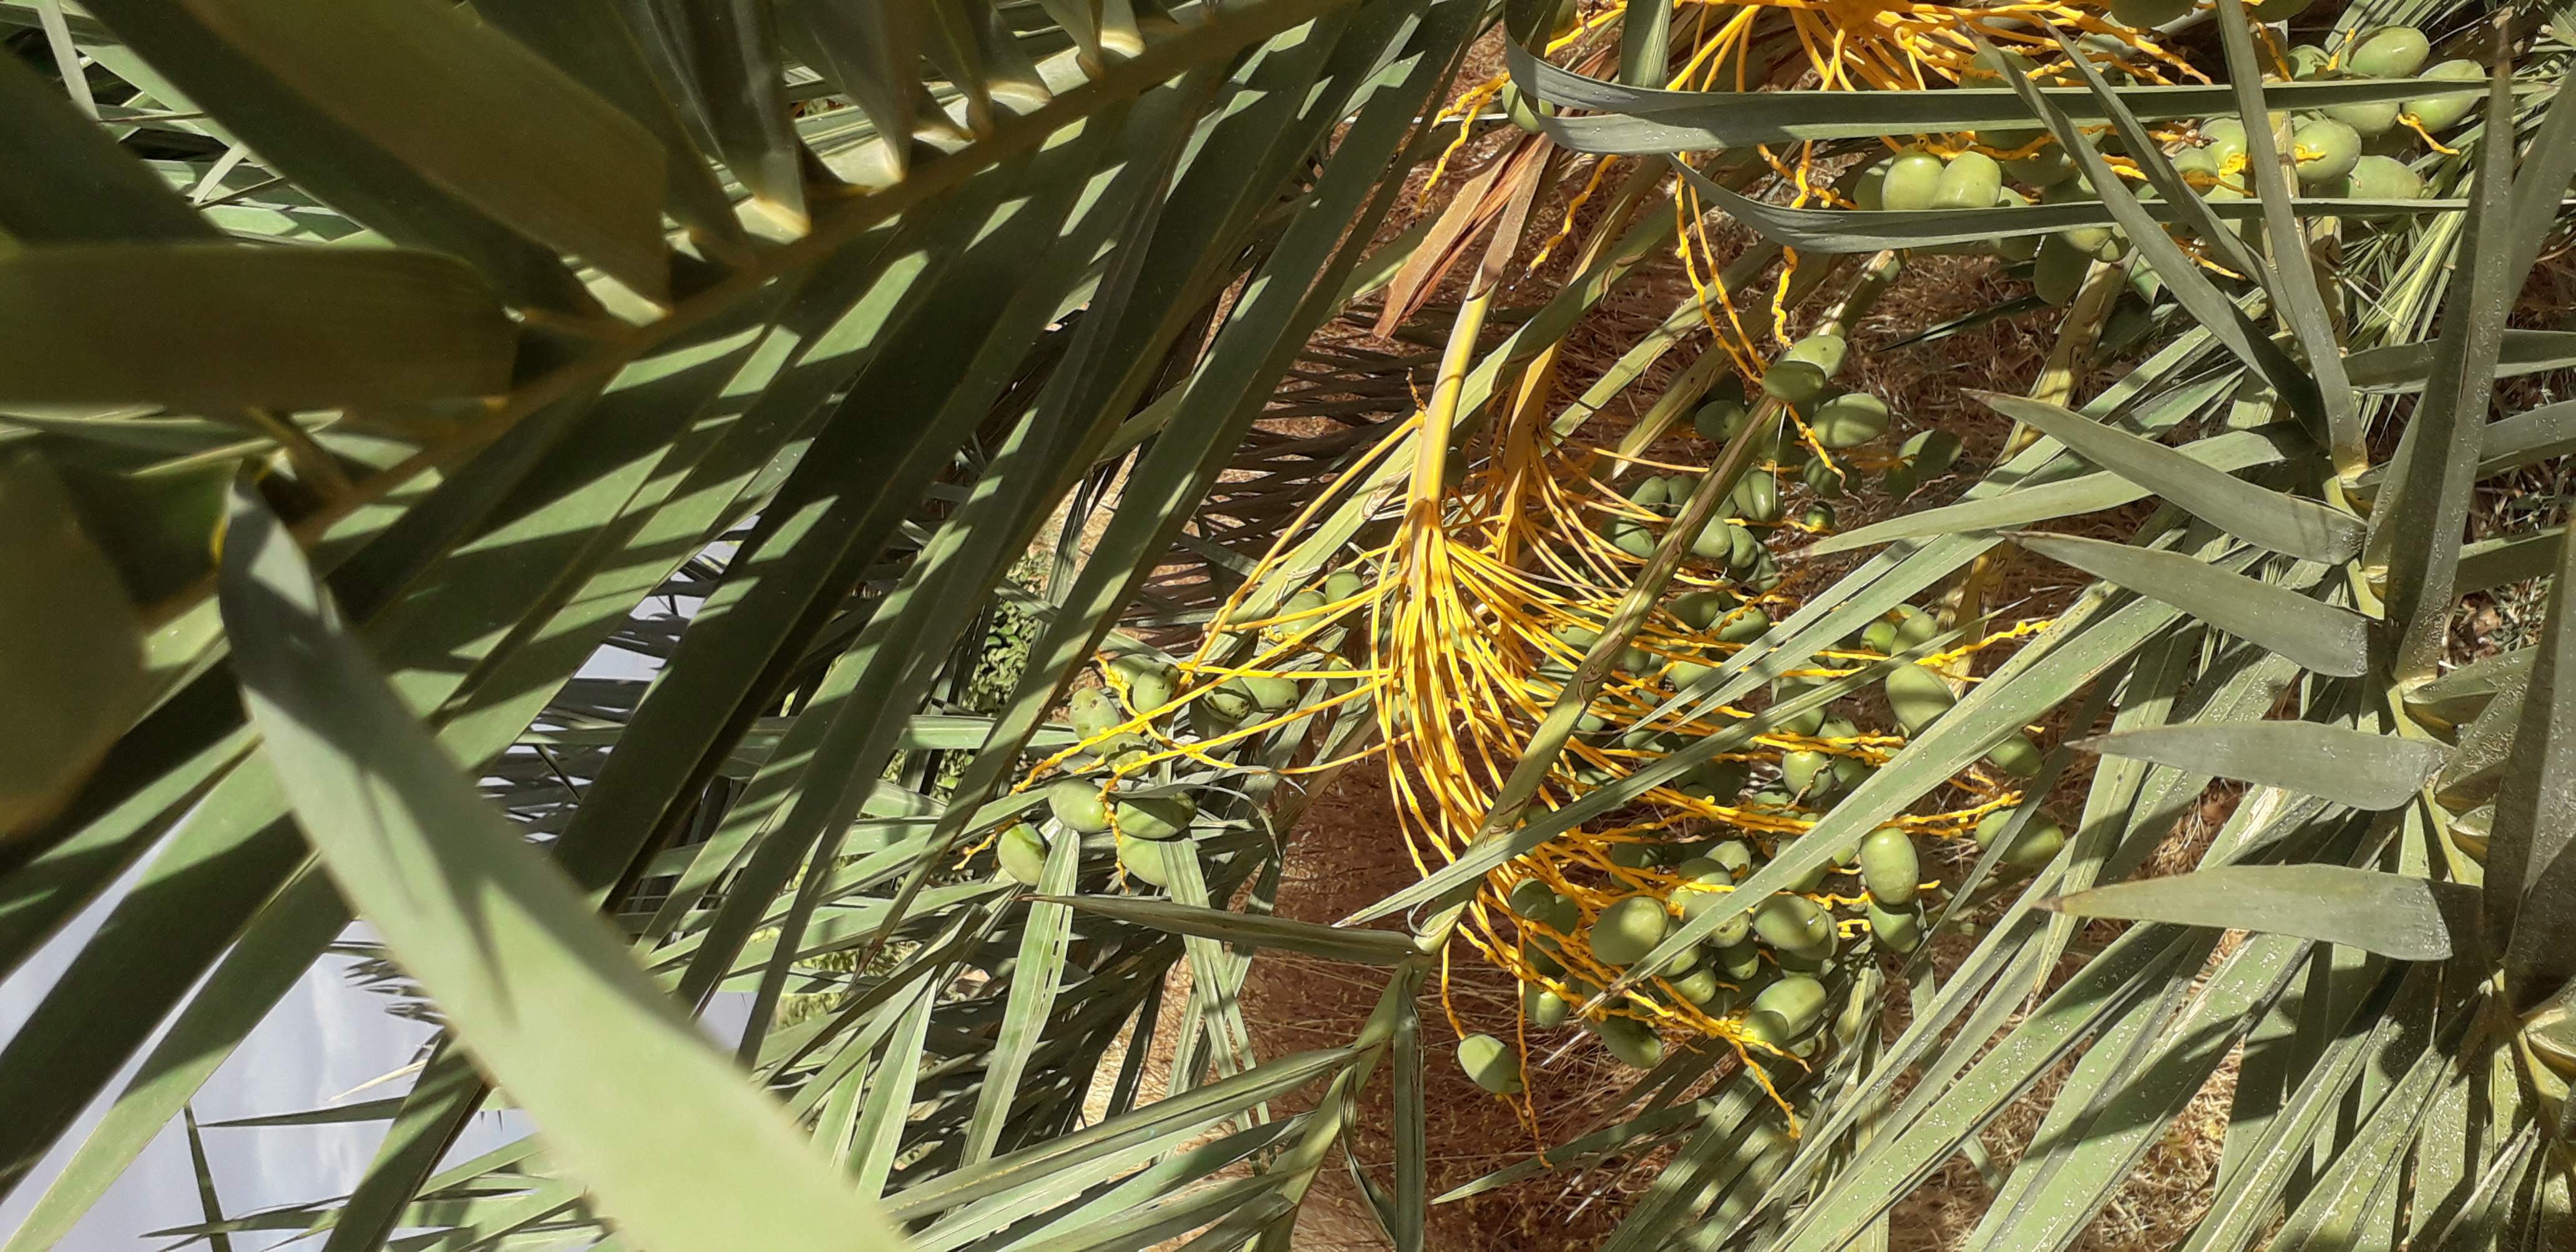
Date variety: Boumajhoul